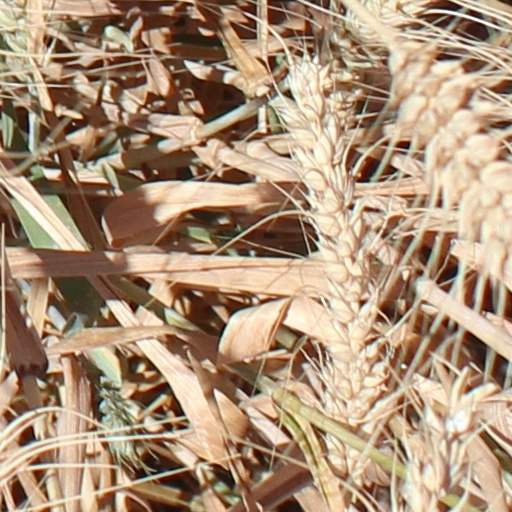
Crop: wheat